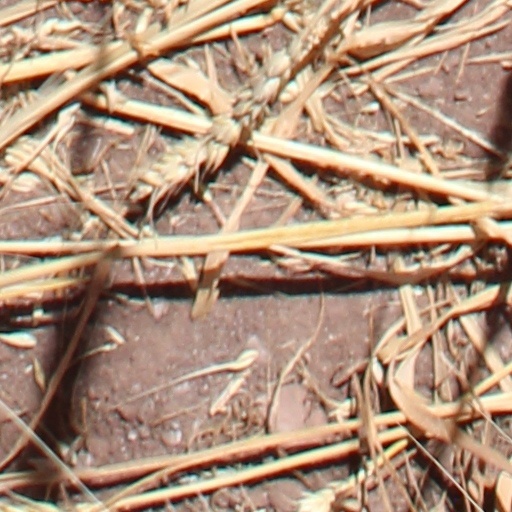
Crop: wheat